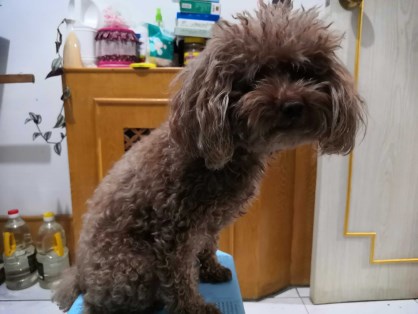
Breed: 7449-n000128-teddy